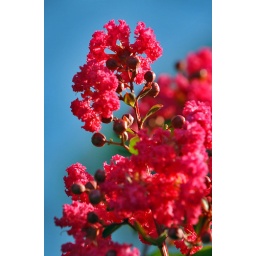
A colorful bit of foliage against a clear sky. Taken during the 2010 Scott Kelby Photowalk in Kissimmee, FL.